Madeleine Smith

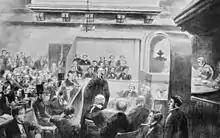
A sketch of the trial proceedings against Smith

At trial, Smith was defended by advocate John Inglis, the future Lord Glencorse. Toxicological evidence, confirming that the victim had died of arsenic poisoning, was given by Andrew Douglas Maclagan.